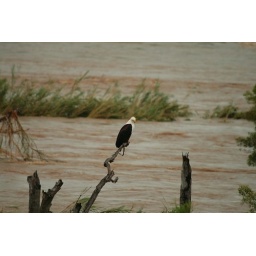
don't know how the poor bird manages to fish in such murky. swirling waters!